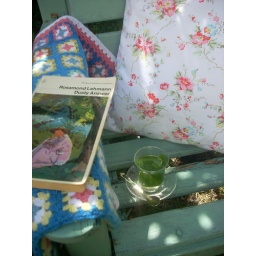
Time to sit under the apple tree